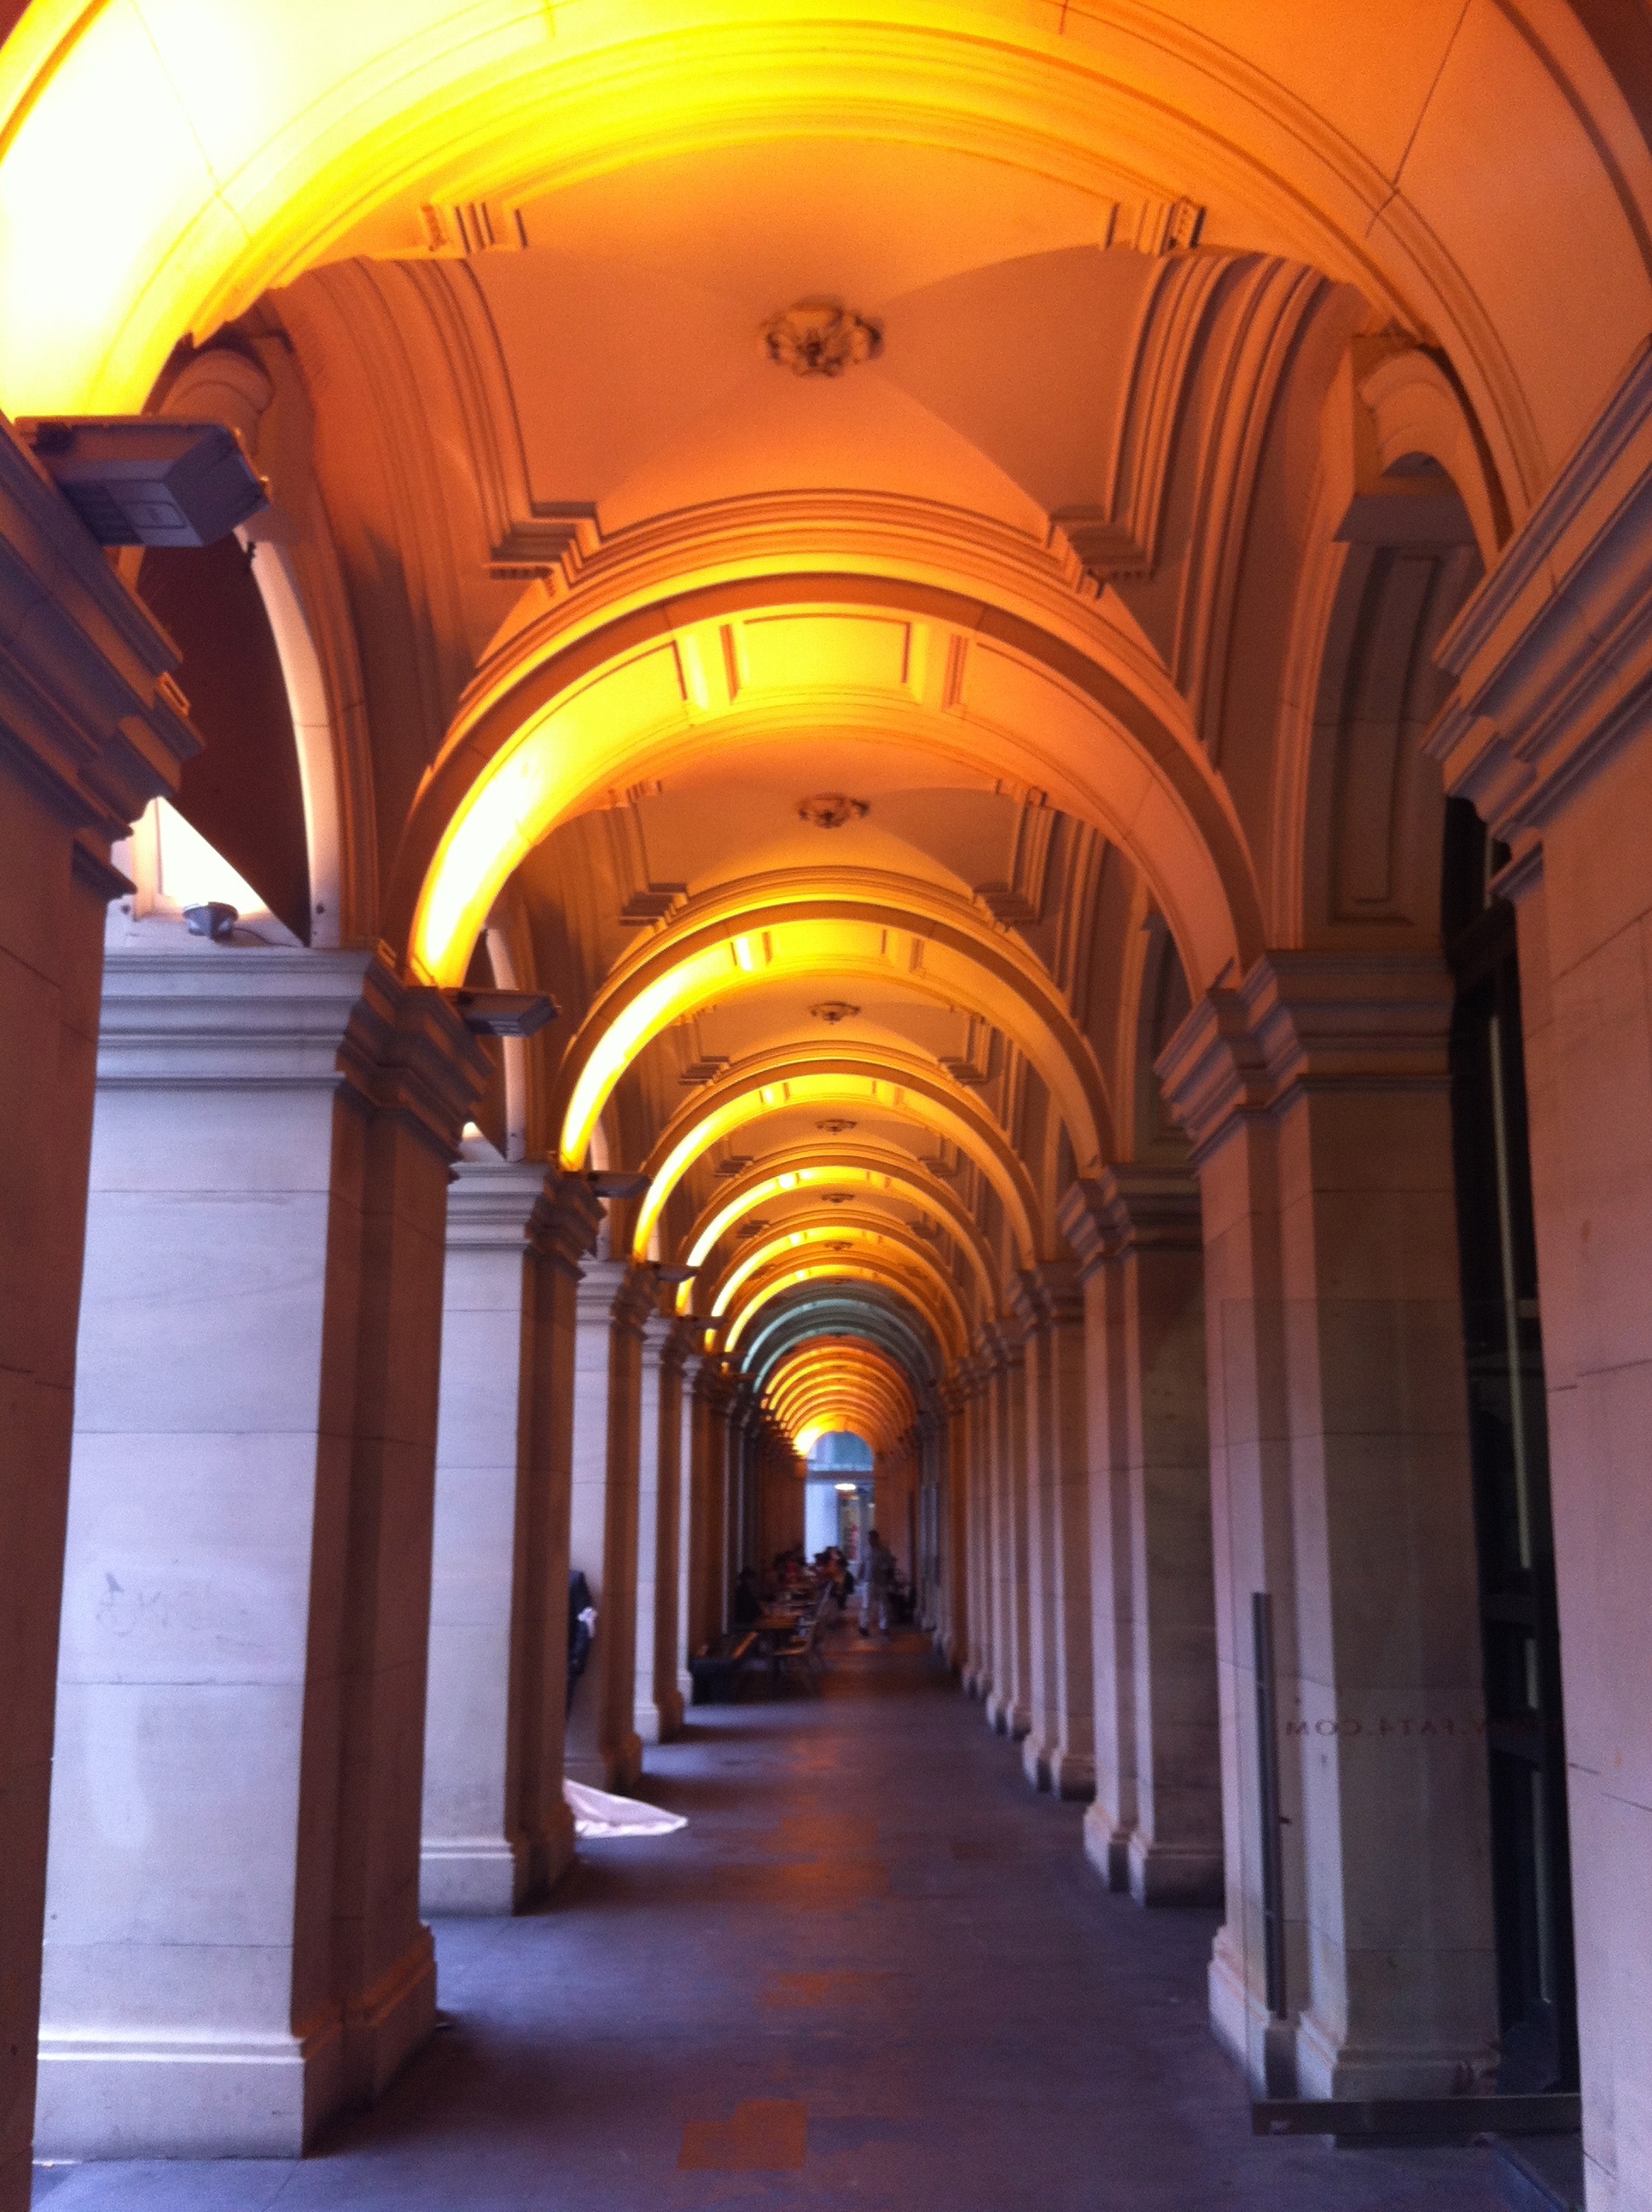
light, architecture, structure, building, arch, column, hall, cathedral, exterior, place of worship, aisle, design, symmetry, style, arcade, historical, built